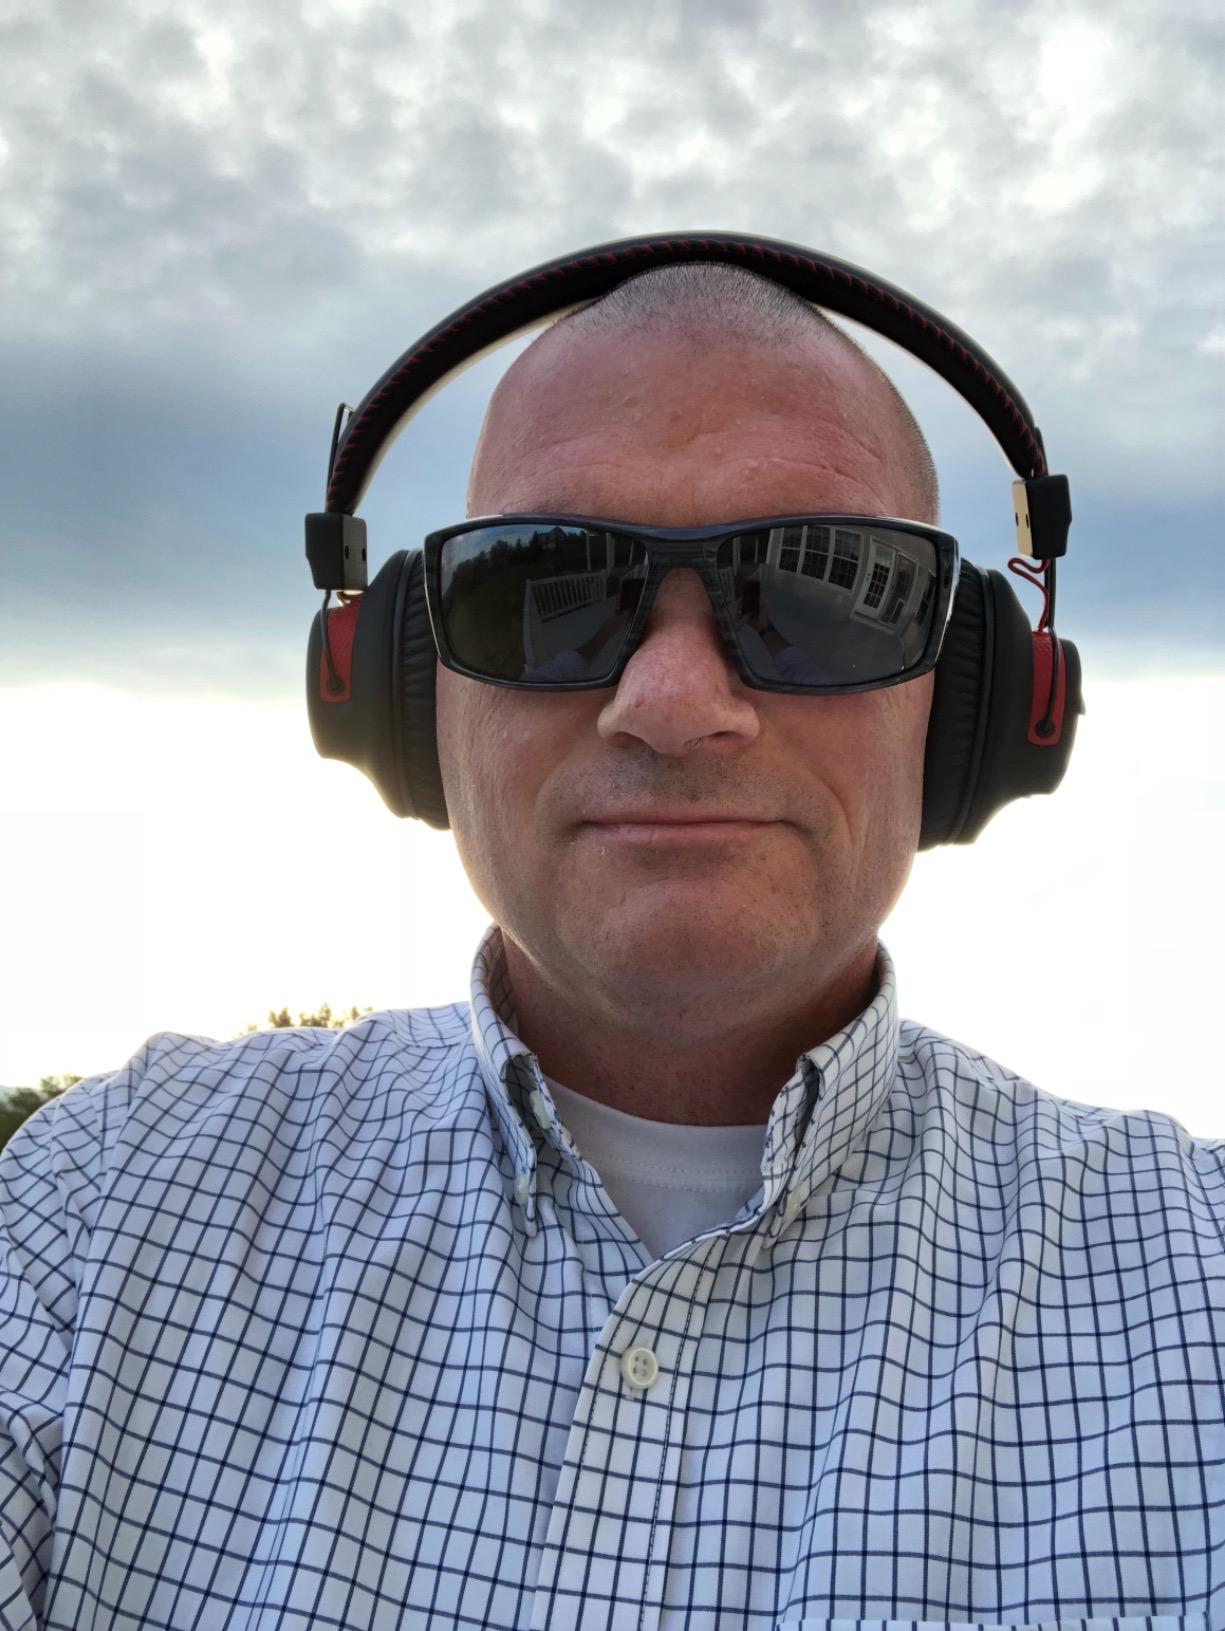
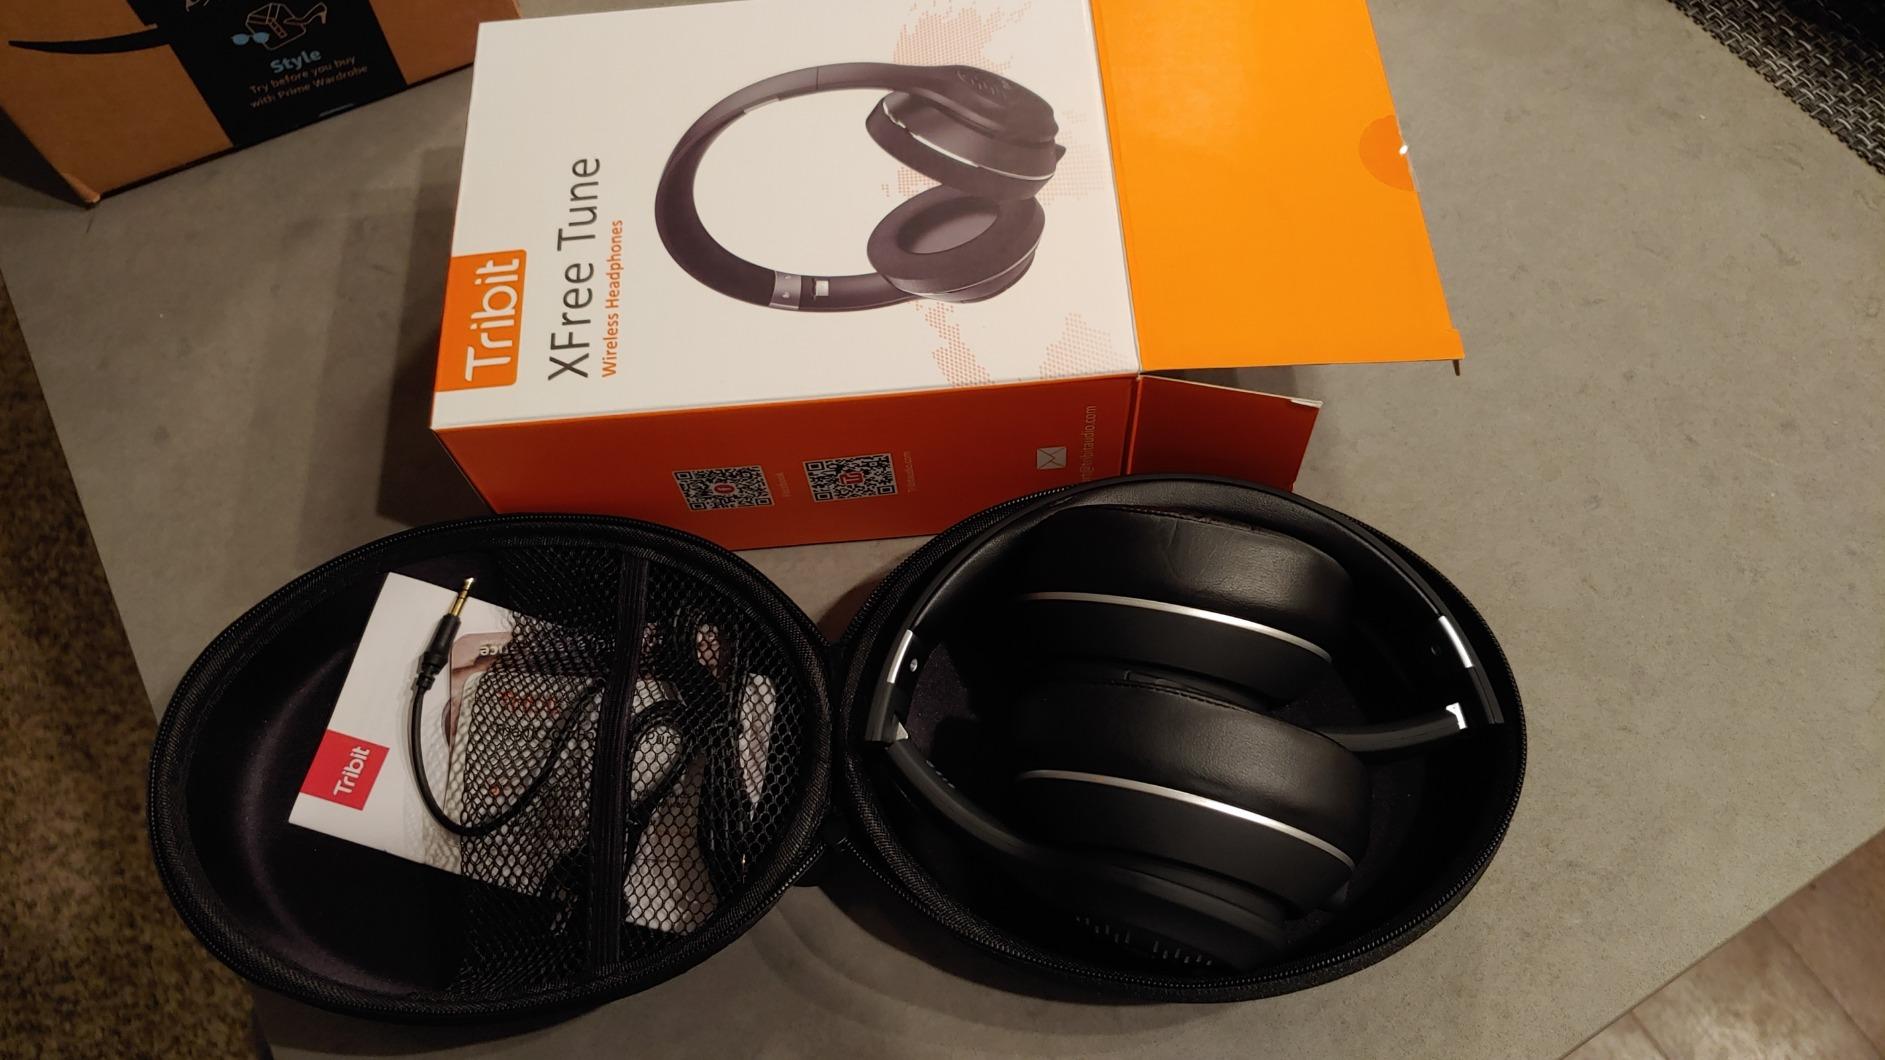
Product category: headphones
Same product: no